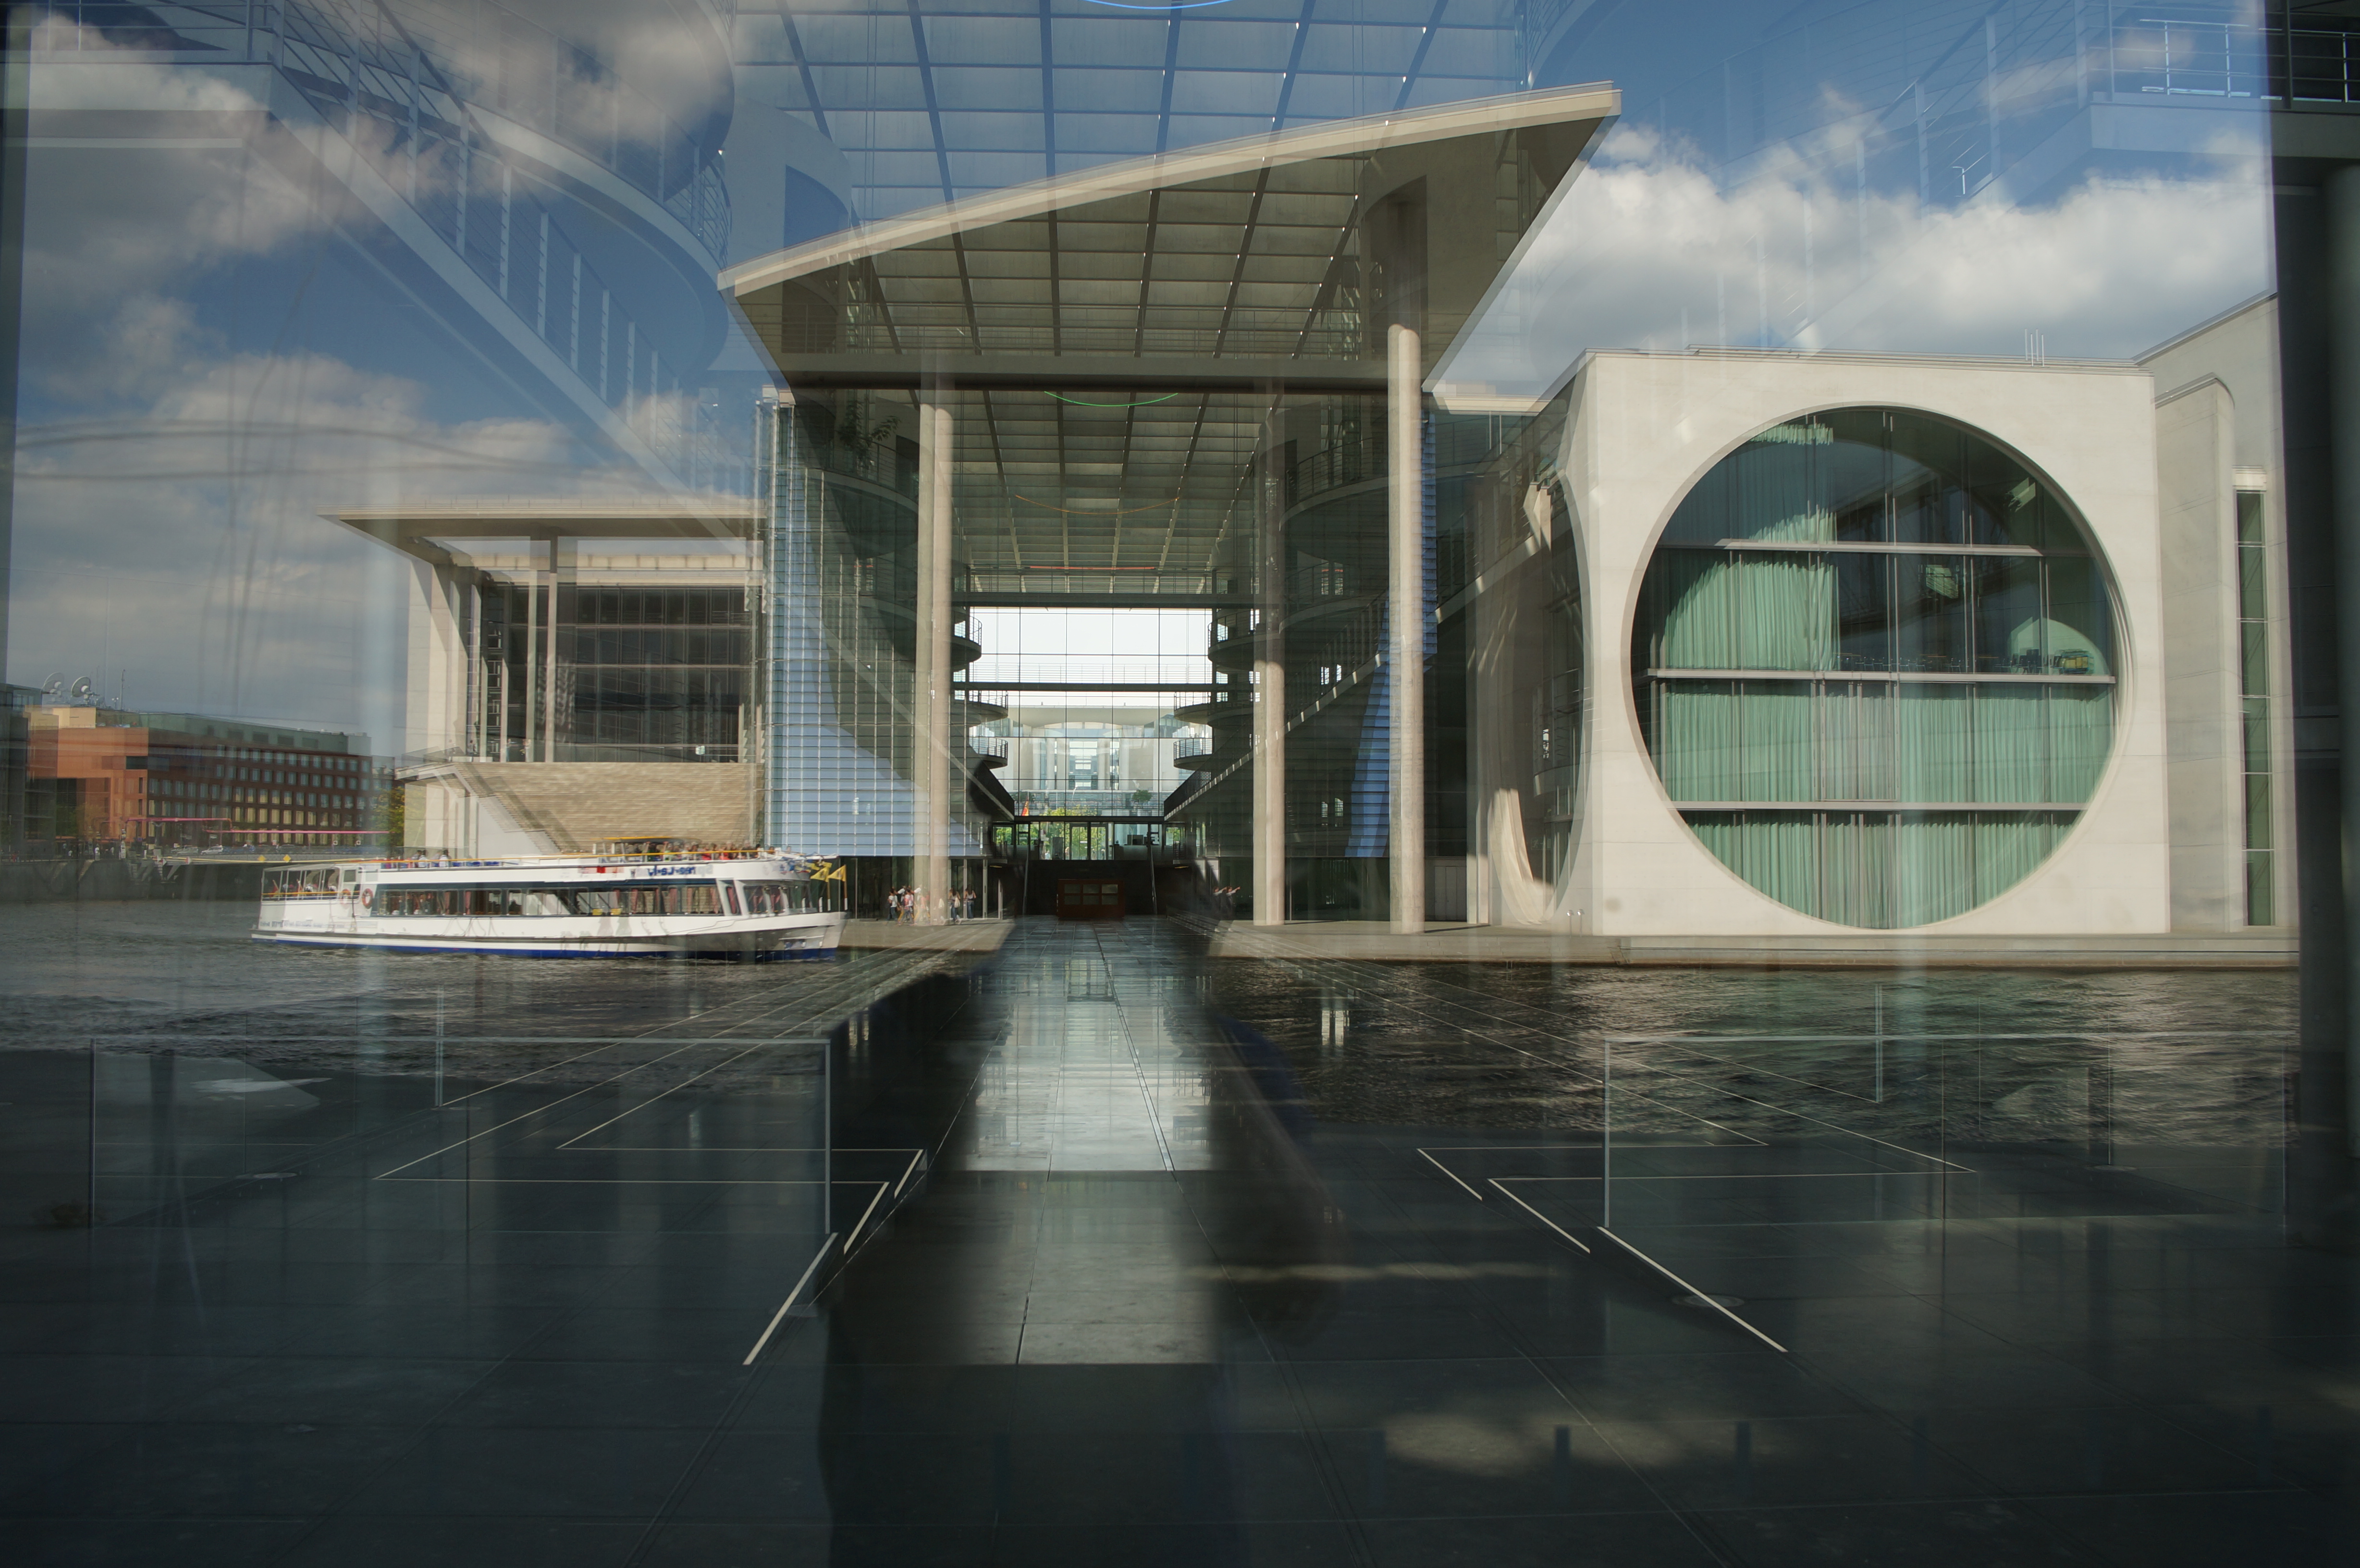
architecture, reflection, facade, public transport, 2015, germany, deutschland, berlin, sony, tourist attraction, 20mm, nex, nex6, lenstagged, steffenzahn, sel20f28, sonye2820, urban area